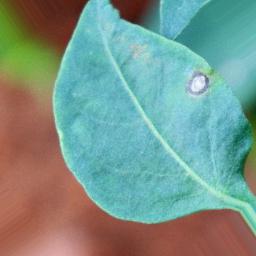
Label: cercospora